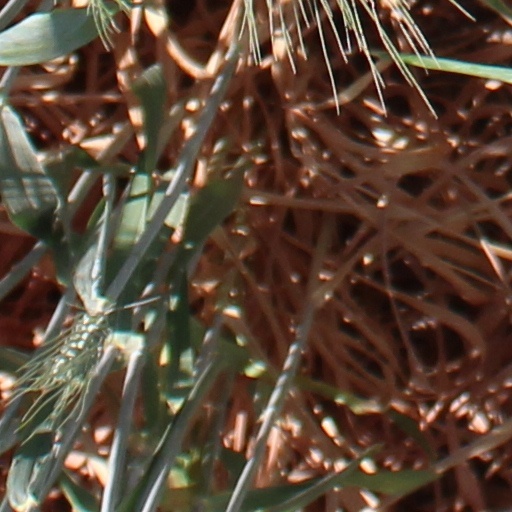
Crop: wheat